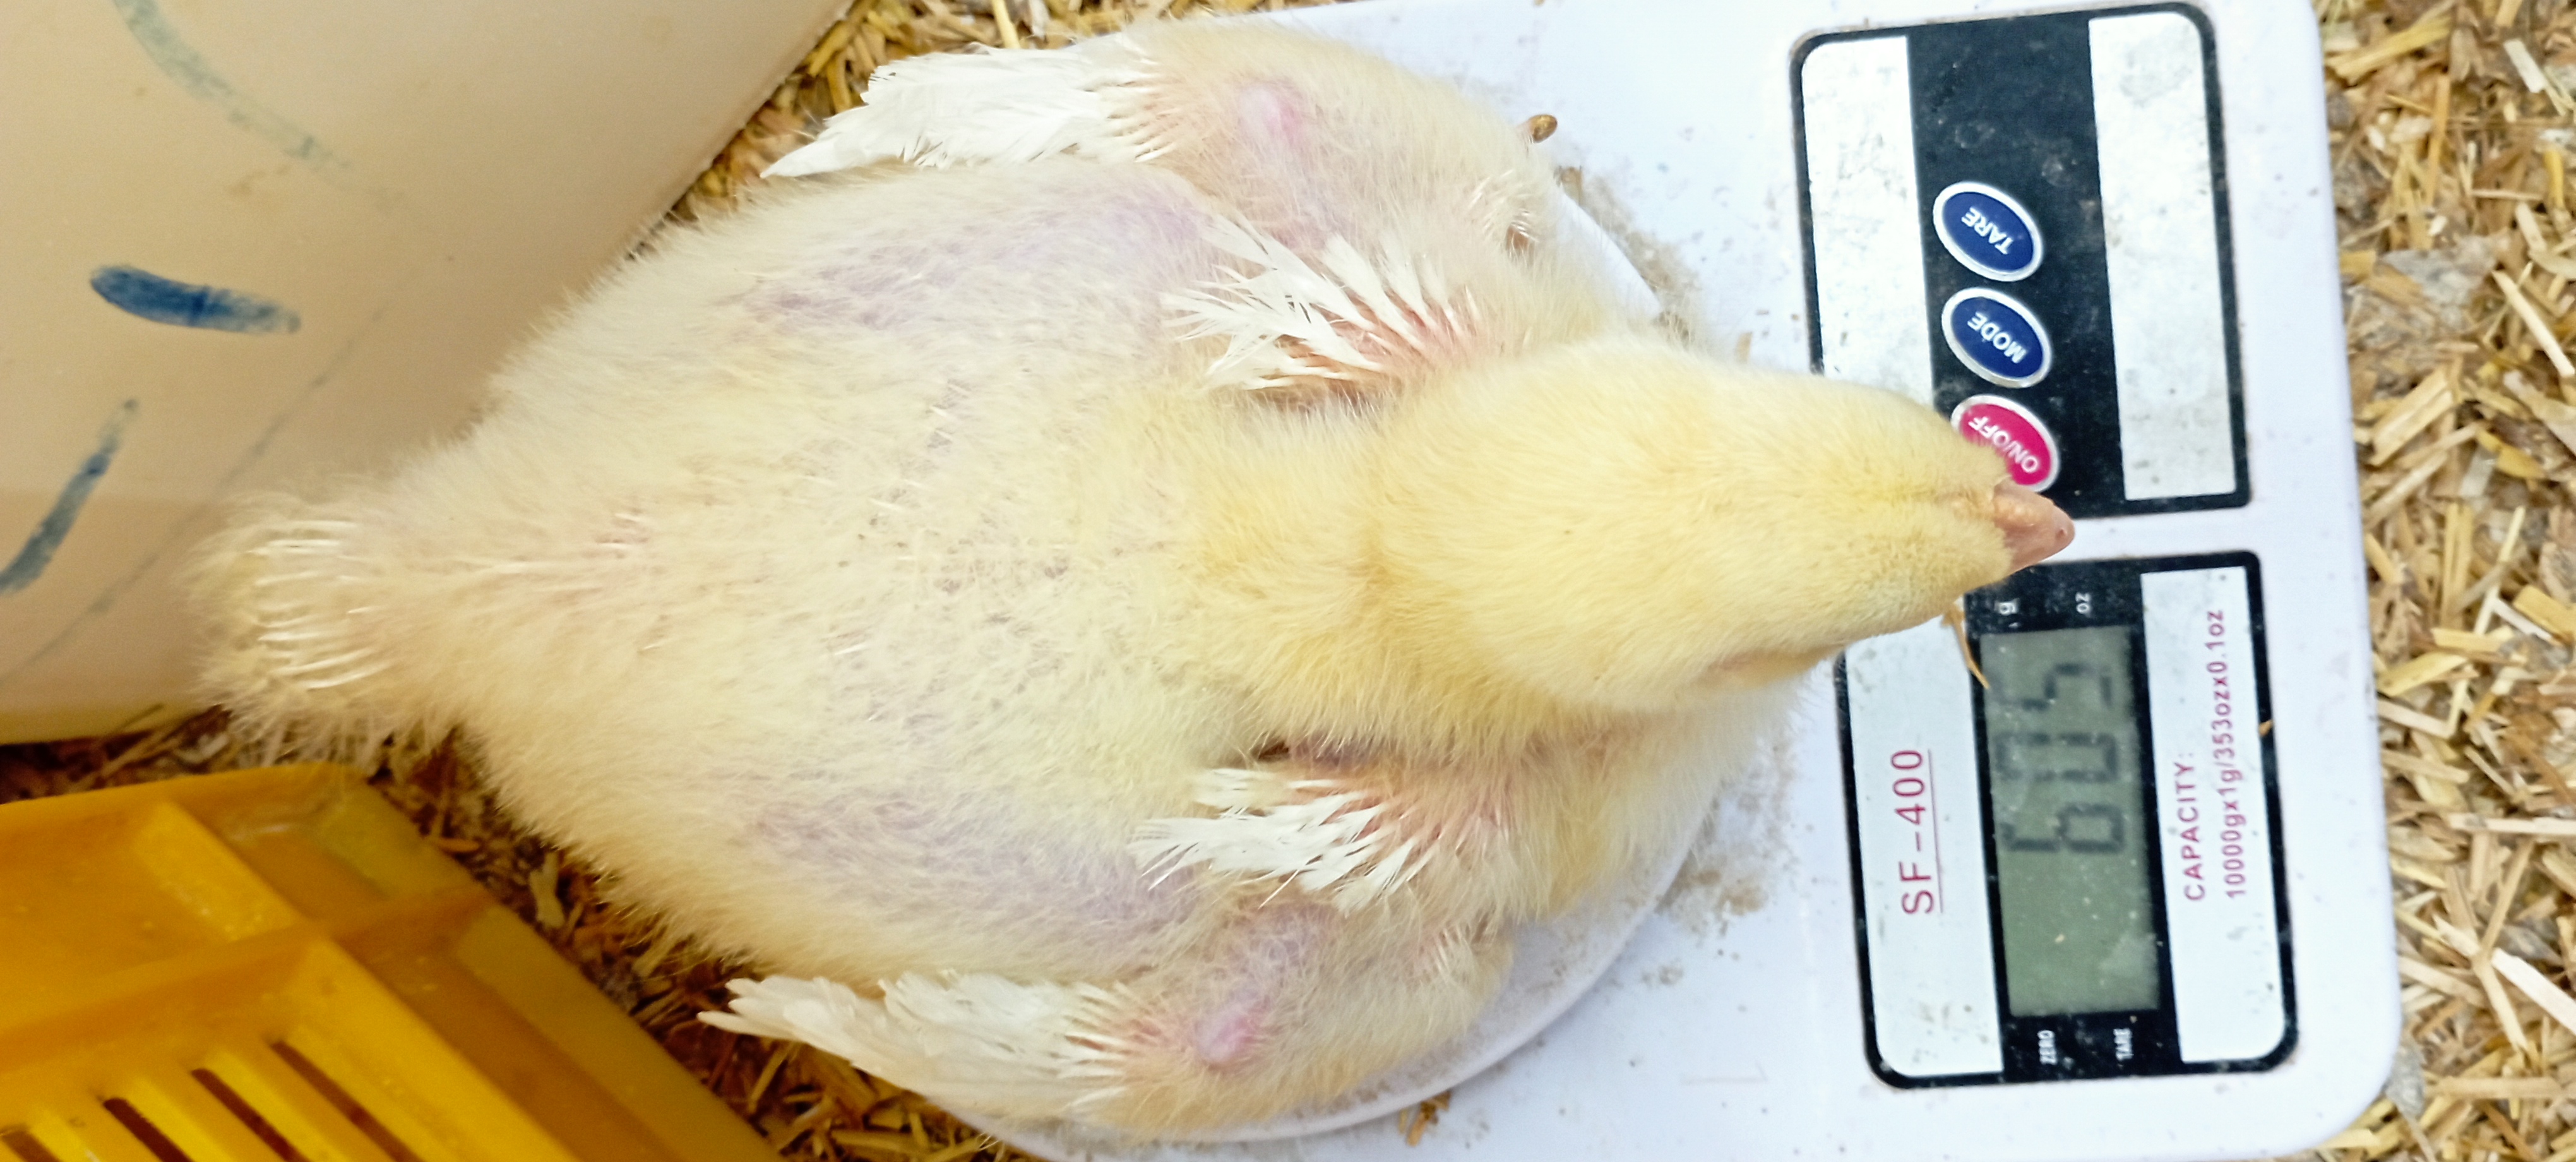
Weight: 601 g